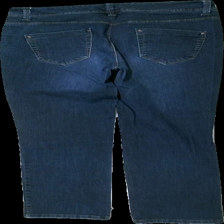
View: back
Type: Jeans
Category: Ladies
Brand: Kappahl
Colors: Blue
Material: ?
Pattern: Other
Cut: Regular
Size: L
Season: All
Price range: <50
Recommended usage: Reuse
Description: jeans
Comment: matrial går ej att läsa